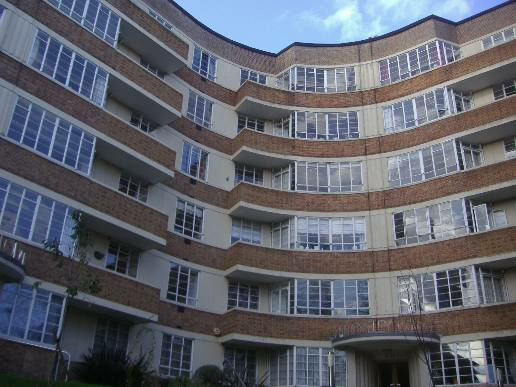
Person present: No